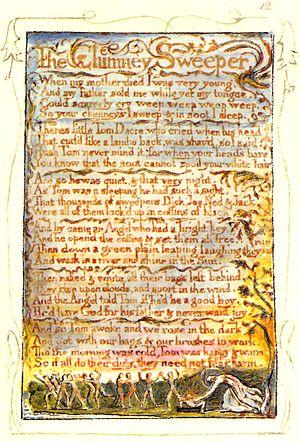
William « Havergal » Brian est un compositeur et critique musical britannique.